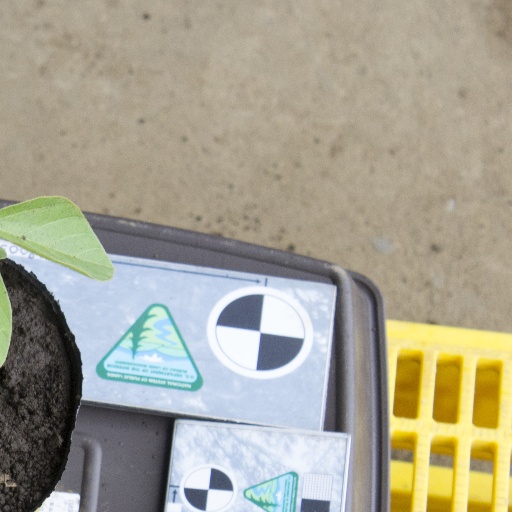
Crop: soybean